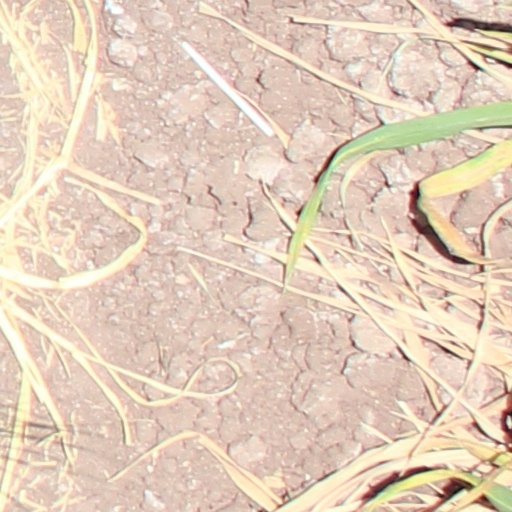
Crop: wheat